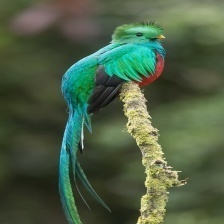
Species: QUETZAL
Scientific name: PHAROMACHRUS MOCINNO